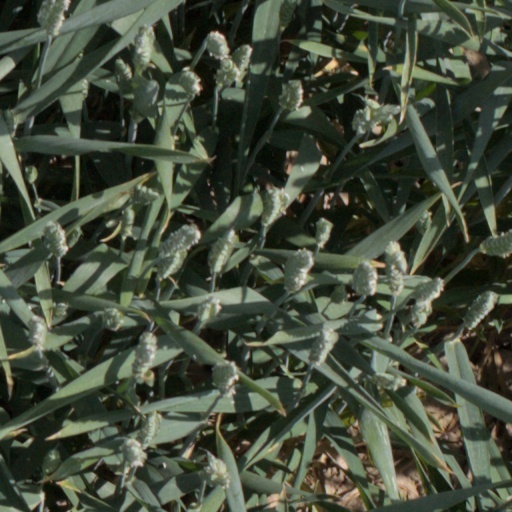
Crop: wheat